Ali Sami Yen Stadium

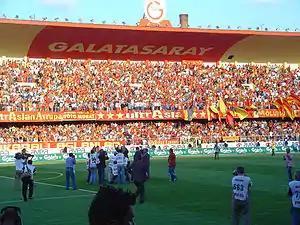
The famous "Kapali" stand with the "GALATASARAY" sign and logo

The stadium was made up of two identical lateral stands which were covered by a roof: the "Numaralı" (Numbered) stand and the "Kapalı" (Covered) stand. The two other stands, behind the goal gates, were the "Yeni Açık" (New Open), with two tiers, and the "Eski Açık" (Old Open), with the electronic scoreboard. The best atmosphere in the stadium was in the "Kapalı" (Covered) stand, where the most fanatical fans congregated. It had a capacity of 5,528. For more comfort, the "Numaralı" (Numbered) stand was the best, but this was also the most expensive one. The capacity was 4,351.